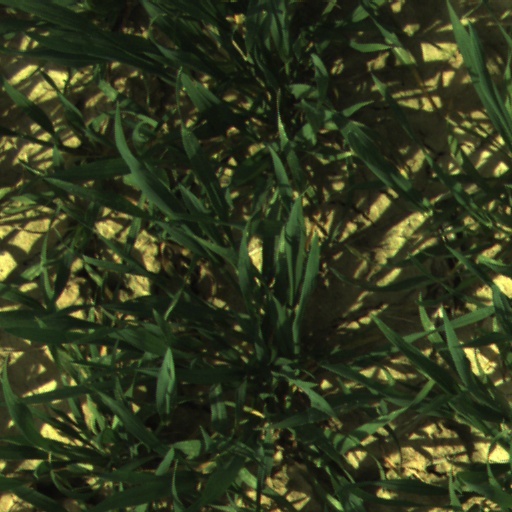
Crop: wheat